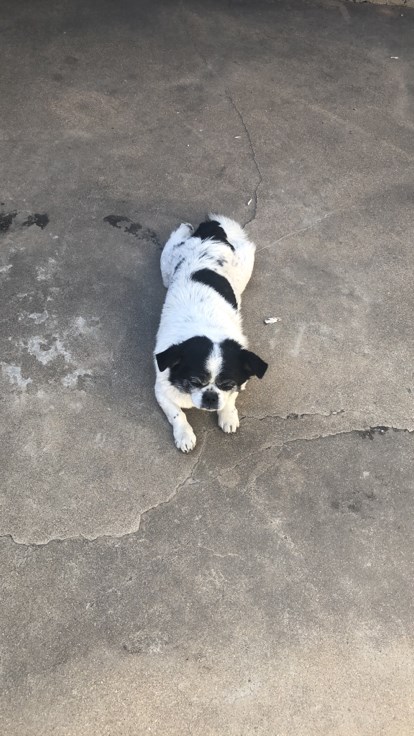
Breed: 3336-n000121-chinese_rural_dog